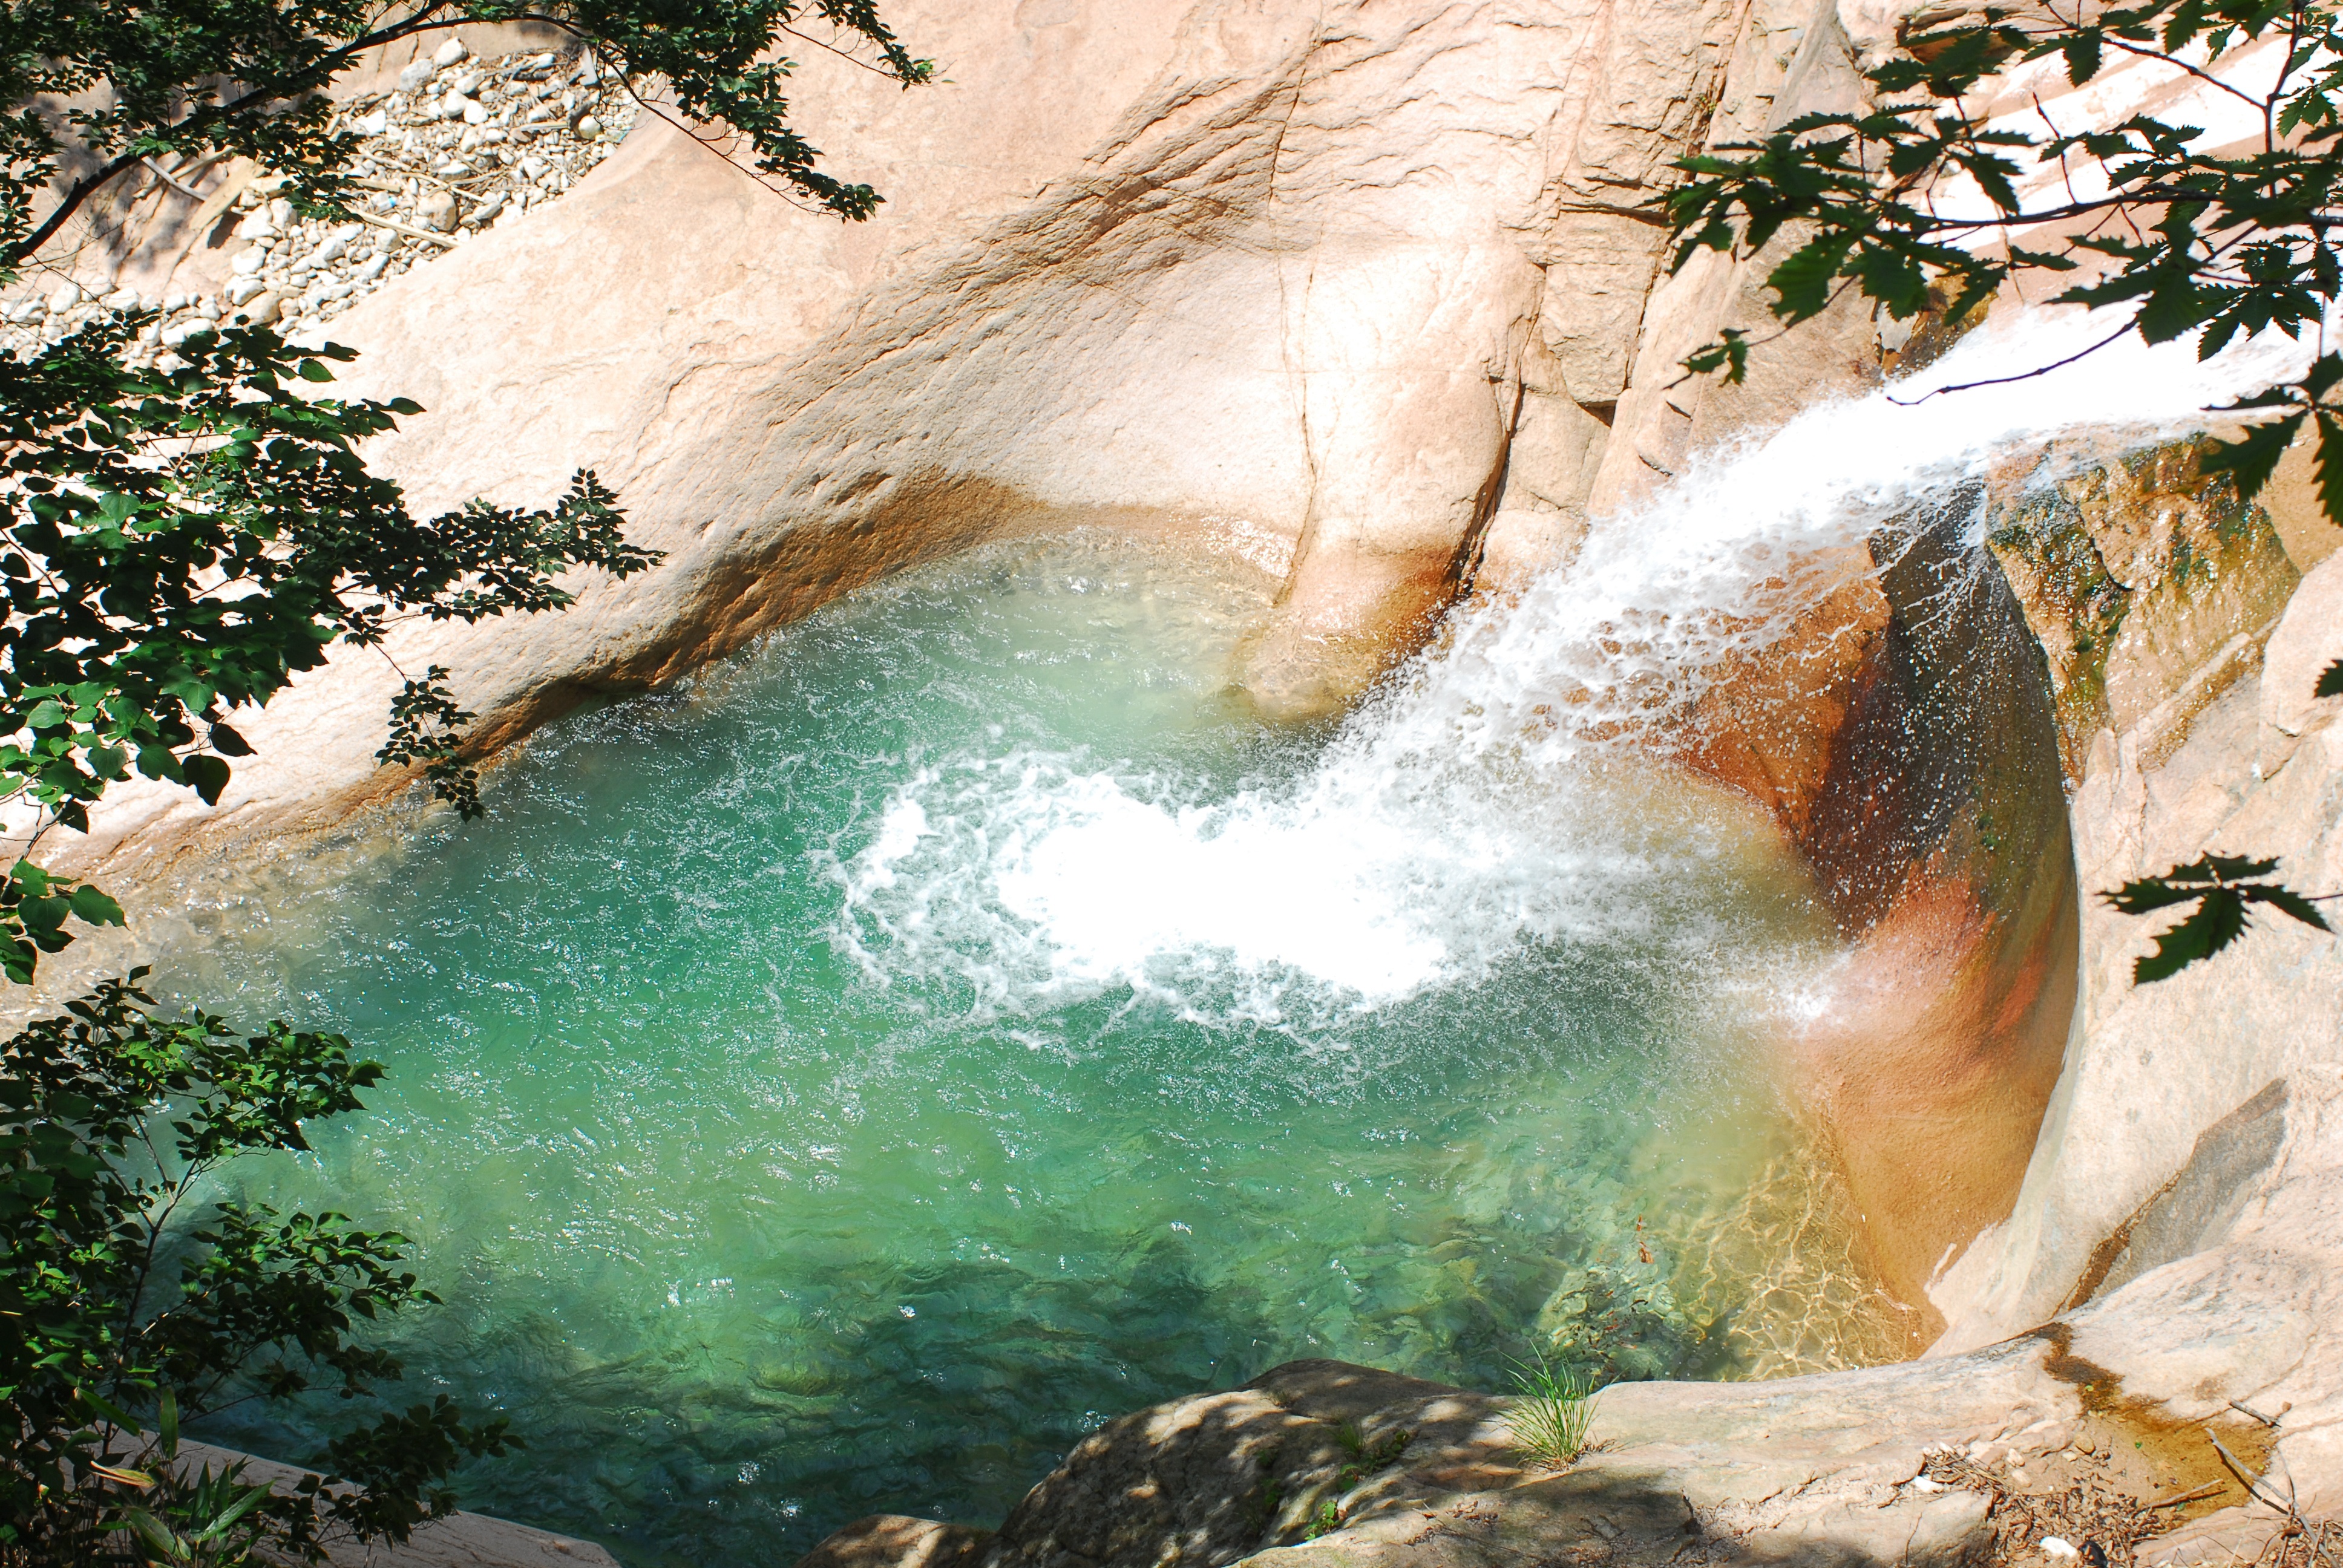
landscape, water, nature, rock, waterfall, river, valley, summer, stream, jungle, rapid, canyon, body of water, cool, water feature, wadi, healing, mt seoraksan, suavity